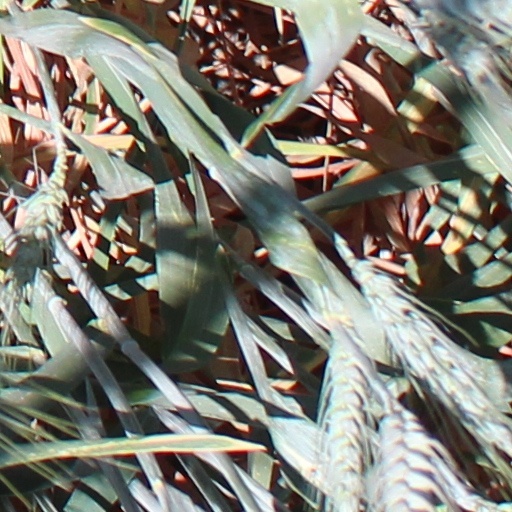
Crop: wheat